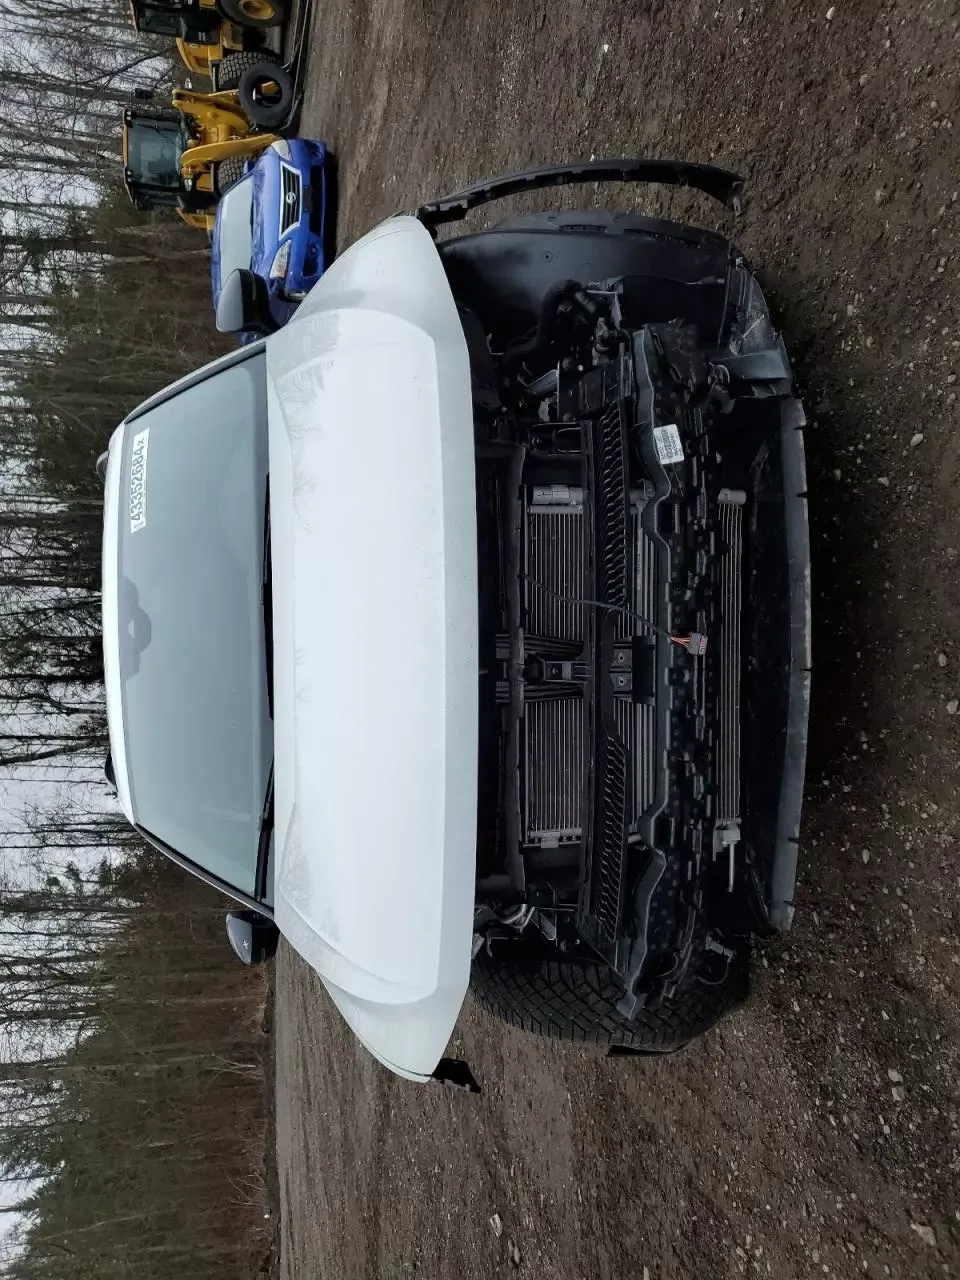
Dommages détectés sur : pare-choc avant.
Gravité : majeur